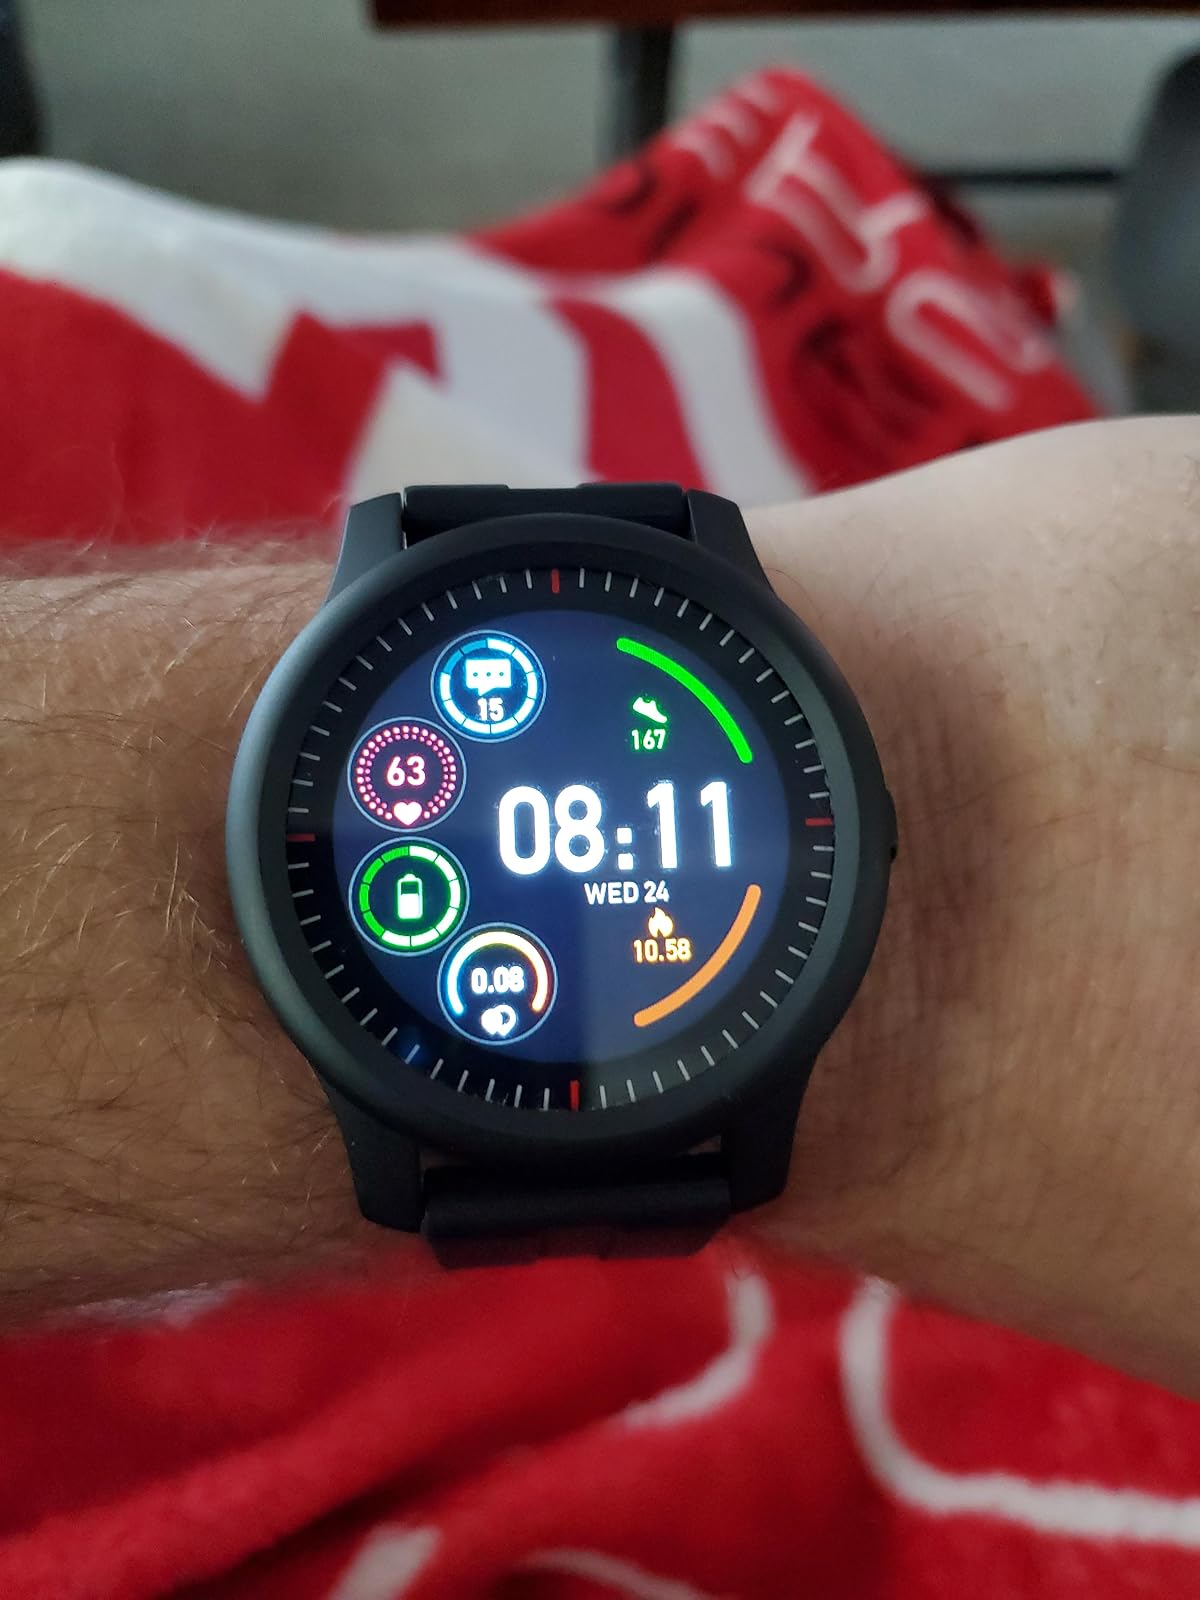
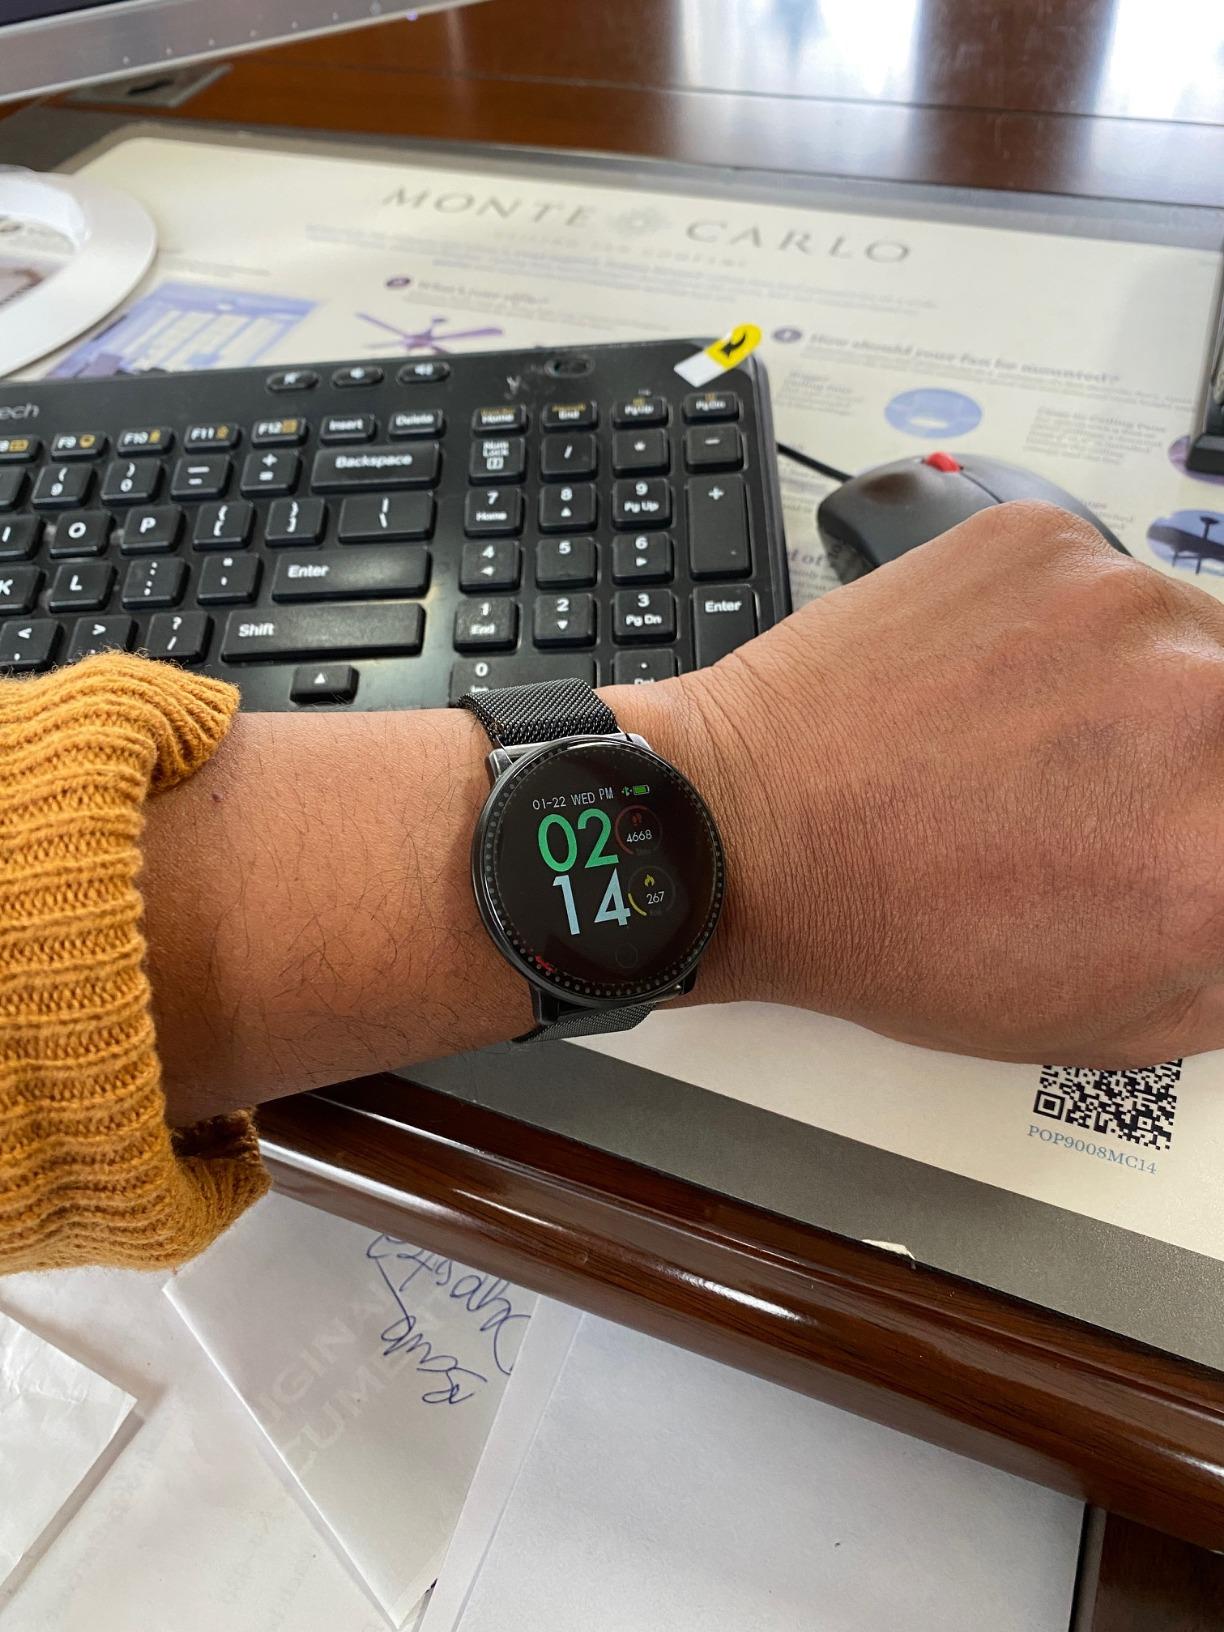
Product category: smartwatch
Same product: no